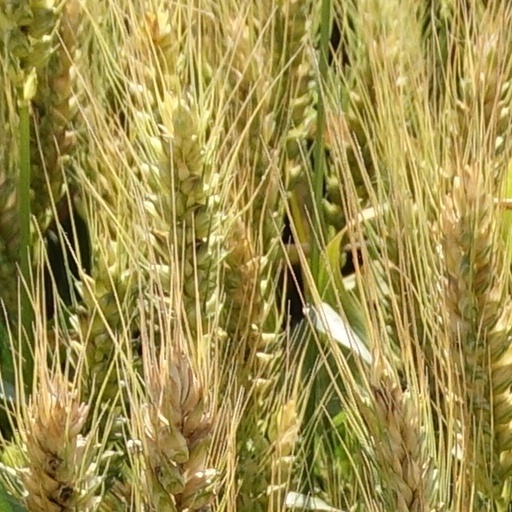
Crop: wheat